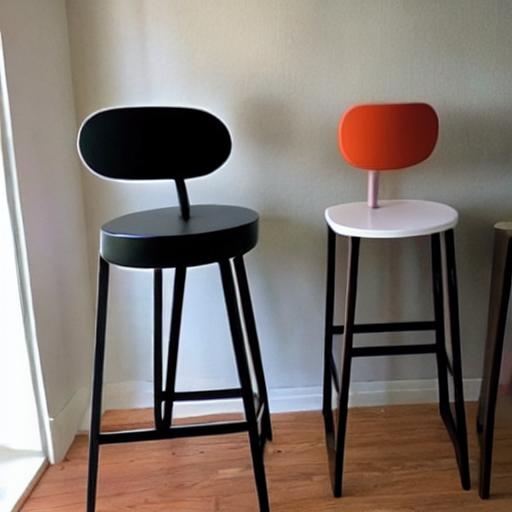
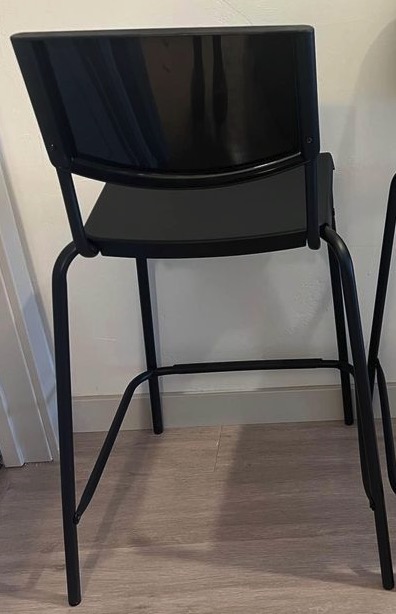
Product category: stool
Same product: no